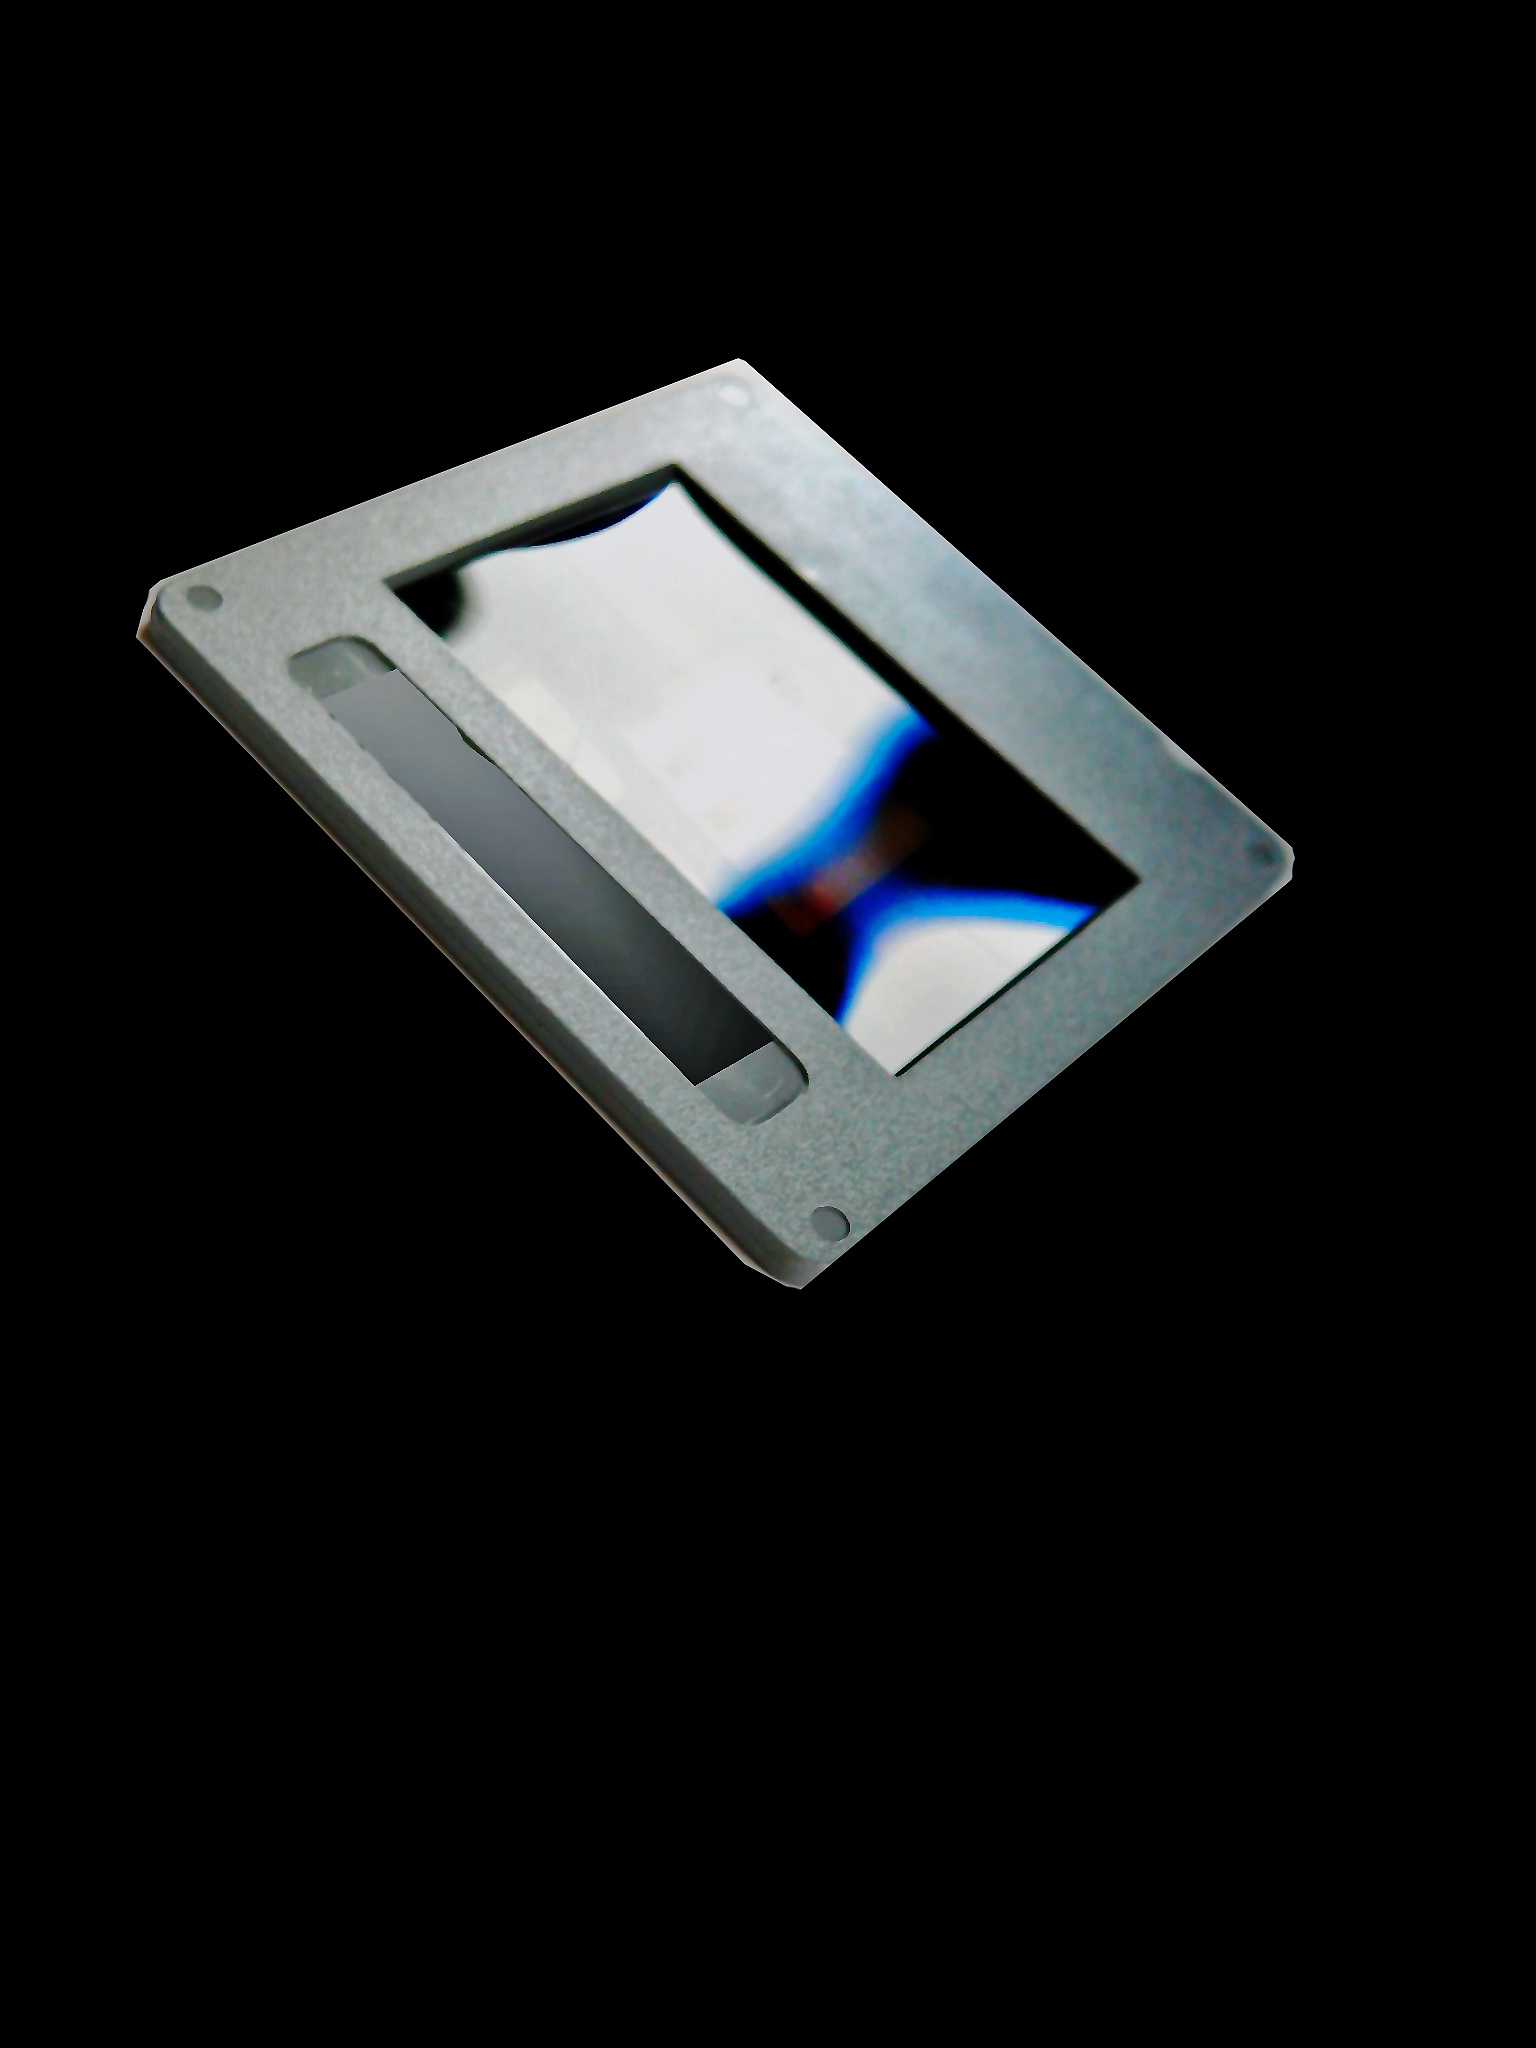
light, photography, photo, analog, ceiling, lighting, recording, rectangle, photograph, light fixture, images, slide, shape, negative, kleinbild film, analog photography, filmstrip, film cartridge, dia movie, photografie